1985–1986 Dartmouth College anti-apartheid protests

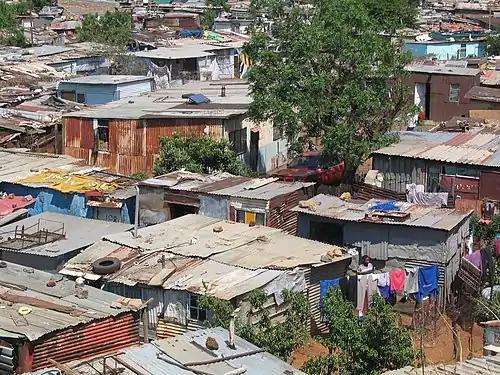
A shanty town in Soweto, 2005

The protests took many forms, including picketing and renaming public spaces, but a common tactic employed was the creation of shanty towns to represent the poor living conditions of black people under apartheid. According to sociologist Sarah Soule, the shanty towns as a form of protest evolved from the sit-ins that were employed during the civil rights movement of the 1960s. During the mid-1980s, sit-ins at several universities grew in size and scale to include "sit-outs" and "camp-outs", where a large number of student activists assembled in public areas of their campuses. In 1985, activists at Princeton University built a dedicated building for protesting, and by Spring 1985, the first shanty town was erected at Cornell University. Within a few months, shanty towns had been erected at several other campuses.